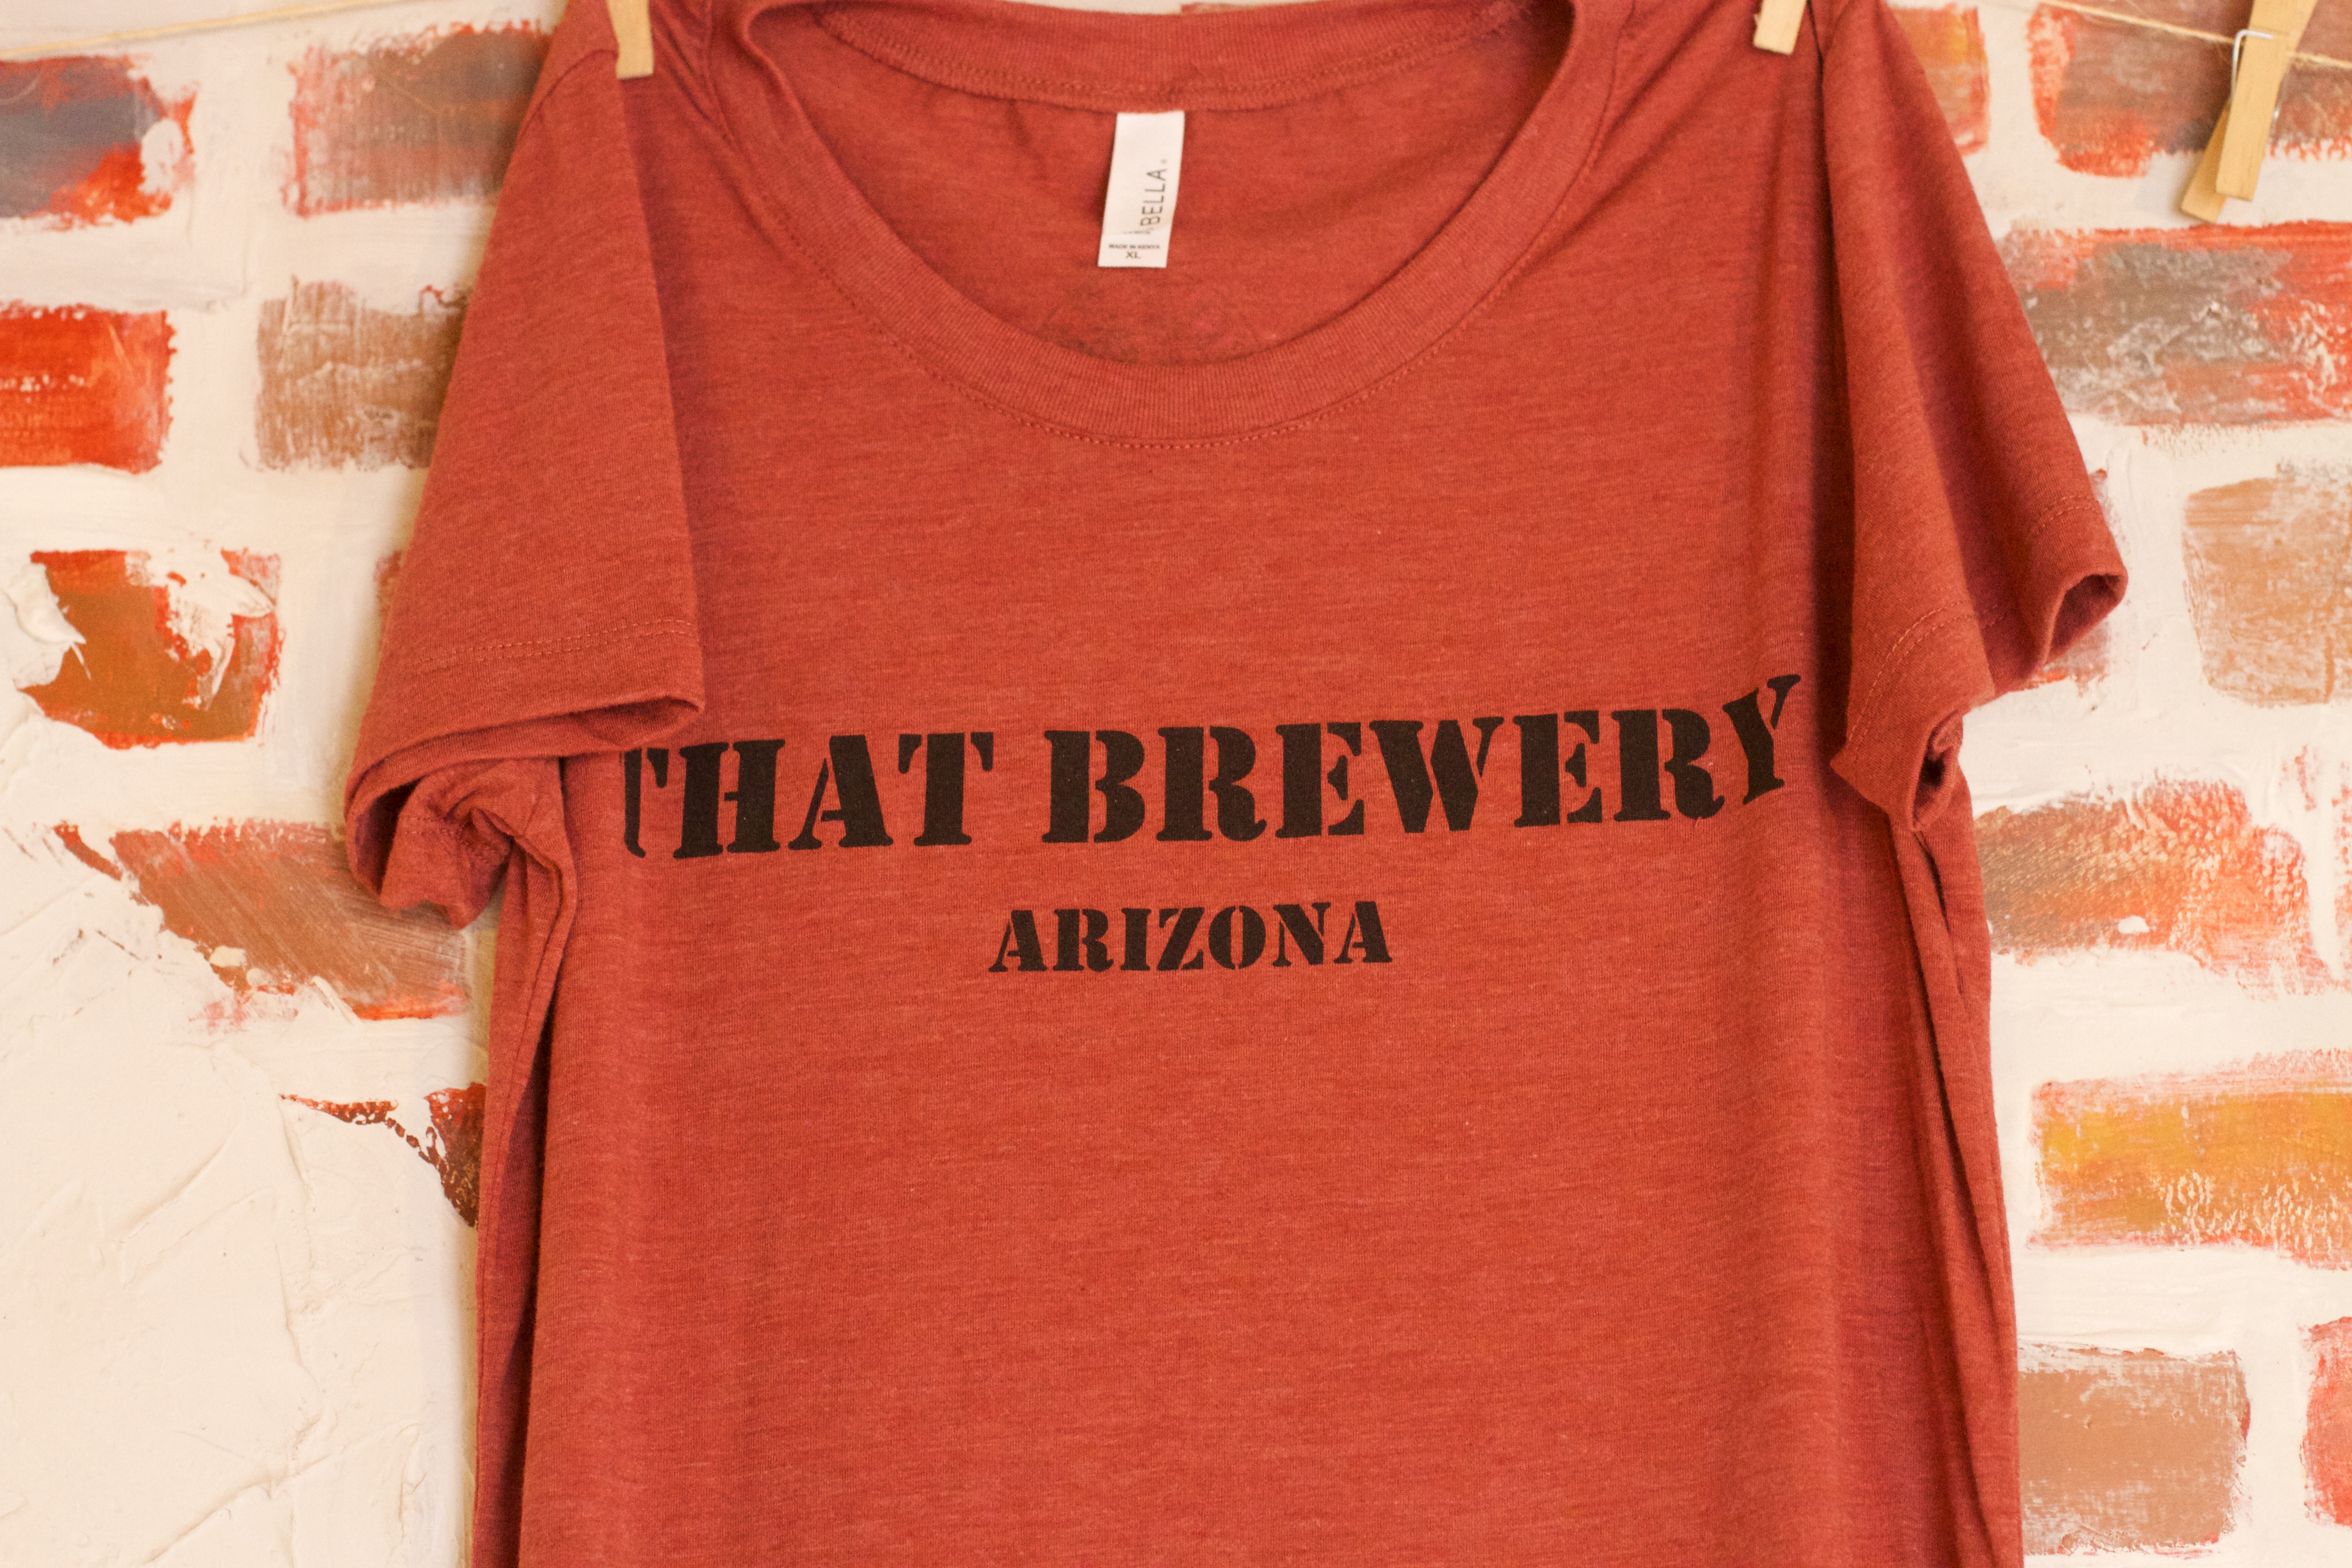
orange, red, clothing, brand, product, dress, pocket, sleeve, t shirt